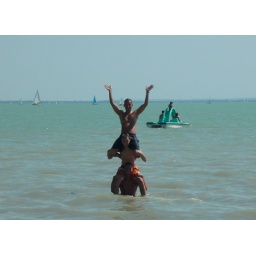
Another 3 person tower in Balaton